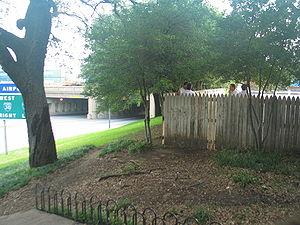
Lee Harvey Oswald, né le 18 octobre 1939 à La Nouvelle-Orléans et mort assassiné le 24 novembre 1963 à Dallas, est le principal suspect de l'assassinat du président américain John Fitzgerald Kennedy et du meurtre du policier J. D. Tippit, conformément aux conclusions rendues par deux enquêtes gouvernementales. Cependant, aucun procès, ni même le début d'une instruction judiciaire, n'a pu avoir lieu après qu'il eut été abattu par Jack Ruby moins de 48 heures après son arrestation.